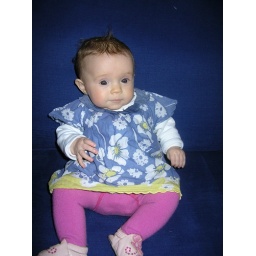
On the blue couch in my Blue flowery dress, not sure about the shoes